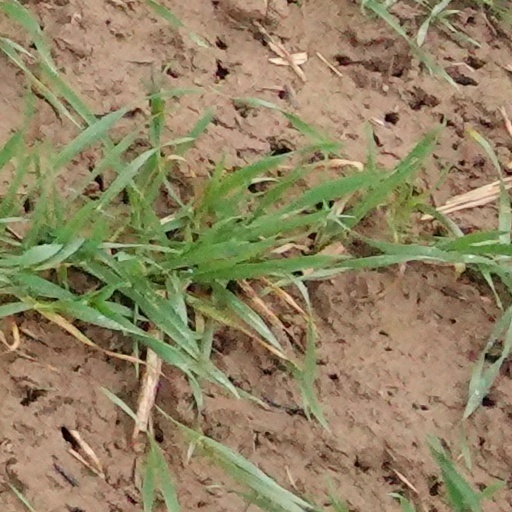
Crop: wheat